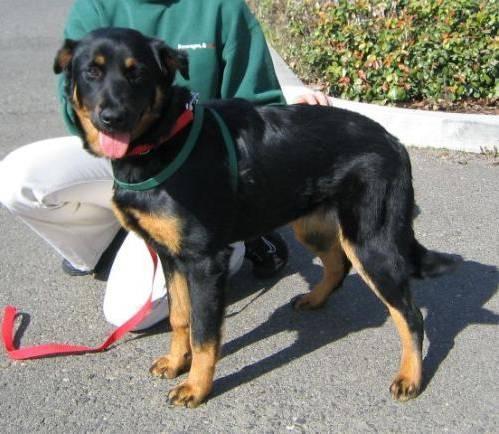
dog